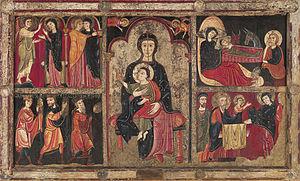
Avià est une commune de la communauté de Catalogne en Espagne, située dans la Province de Barcelone. Elle appartient à la comarque de Berguedà.